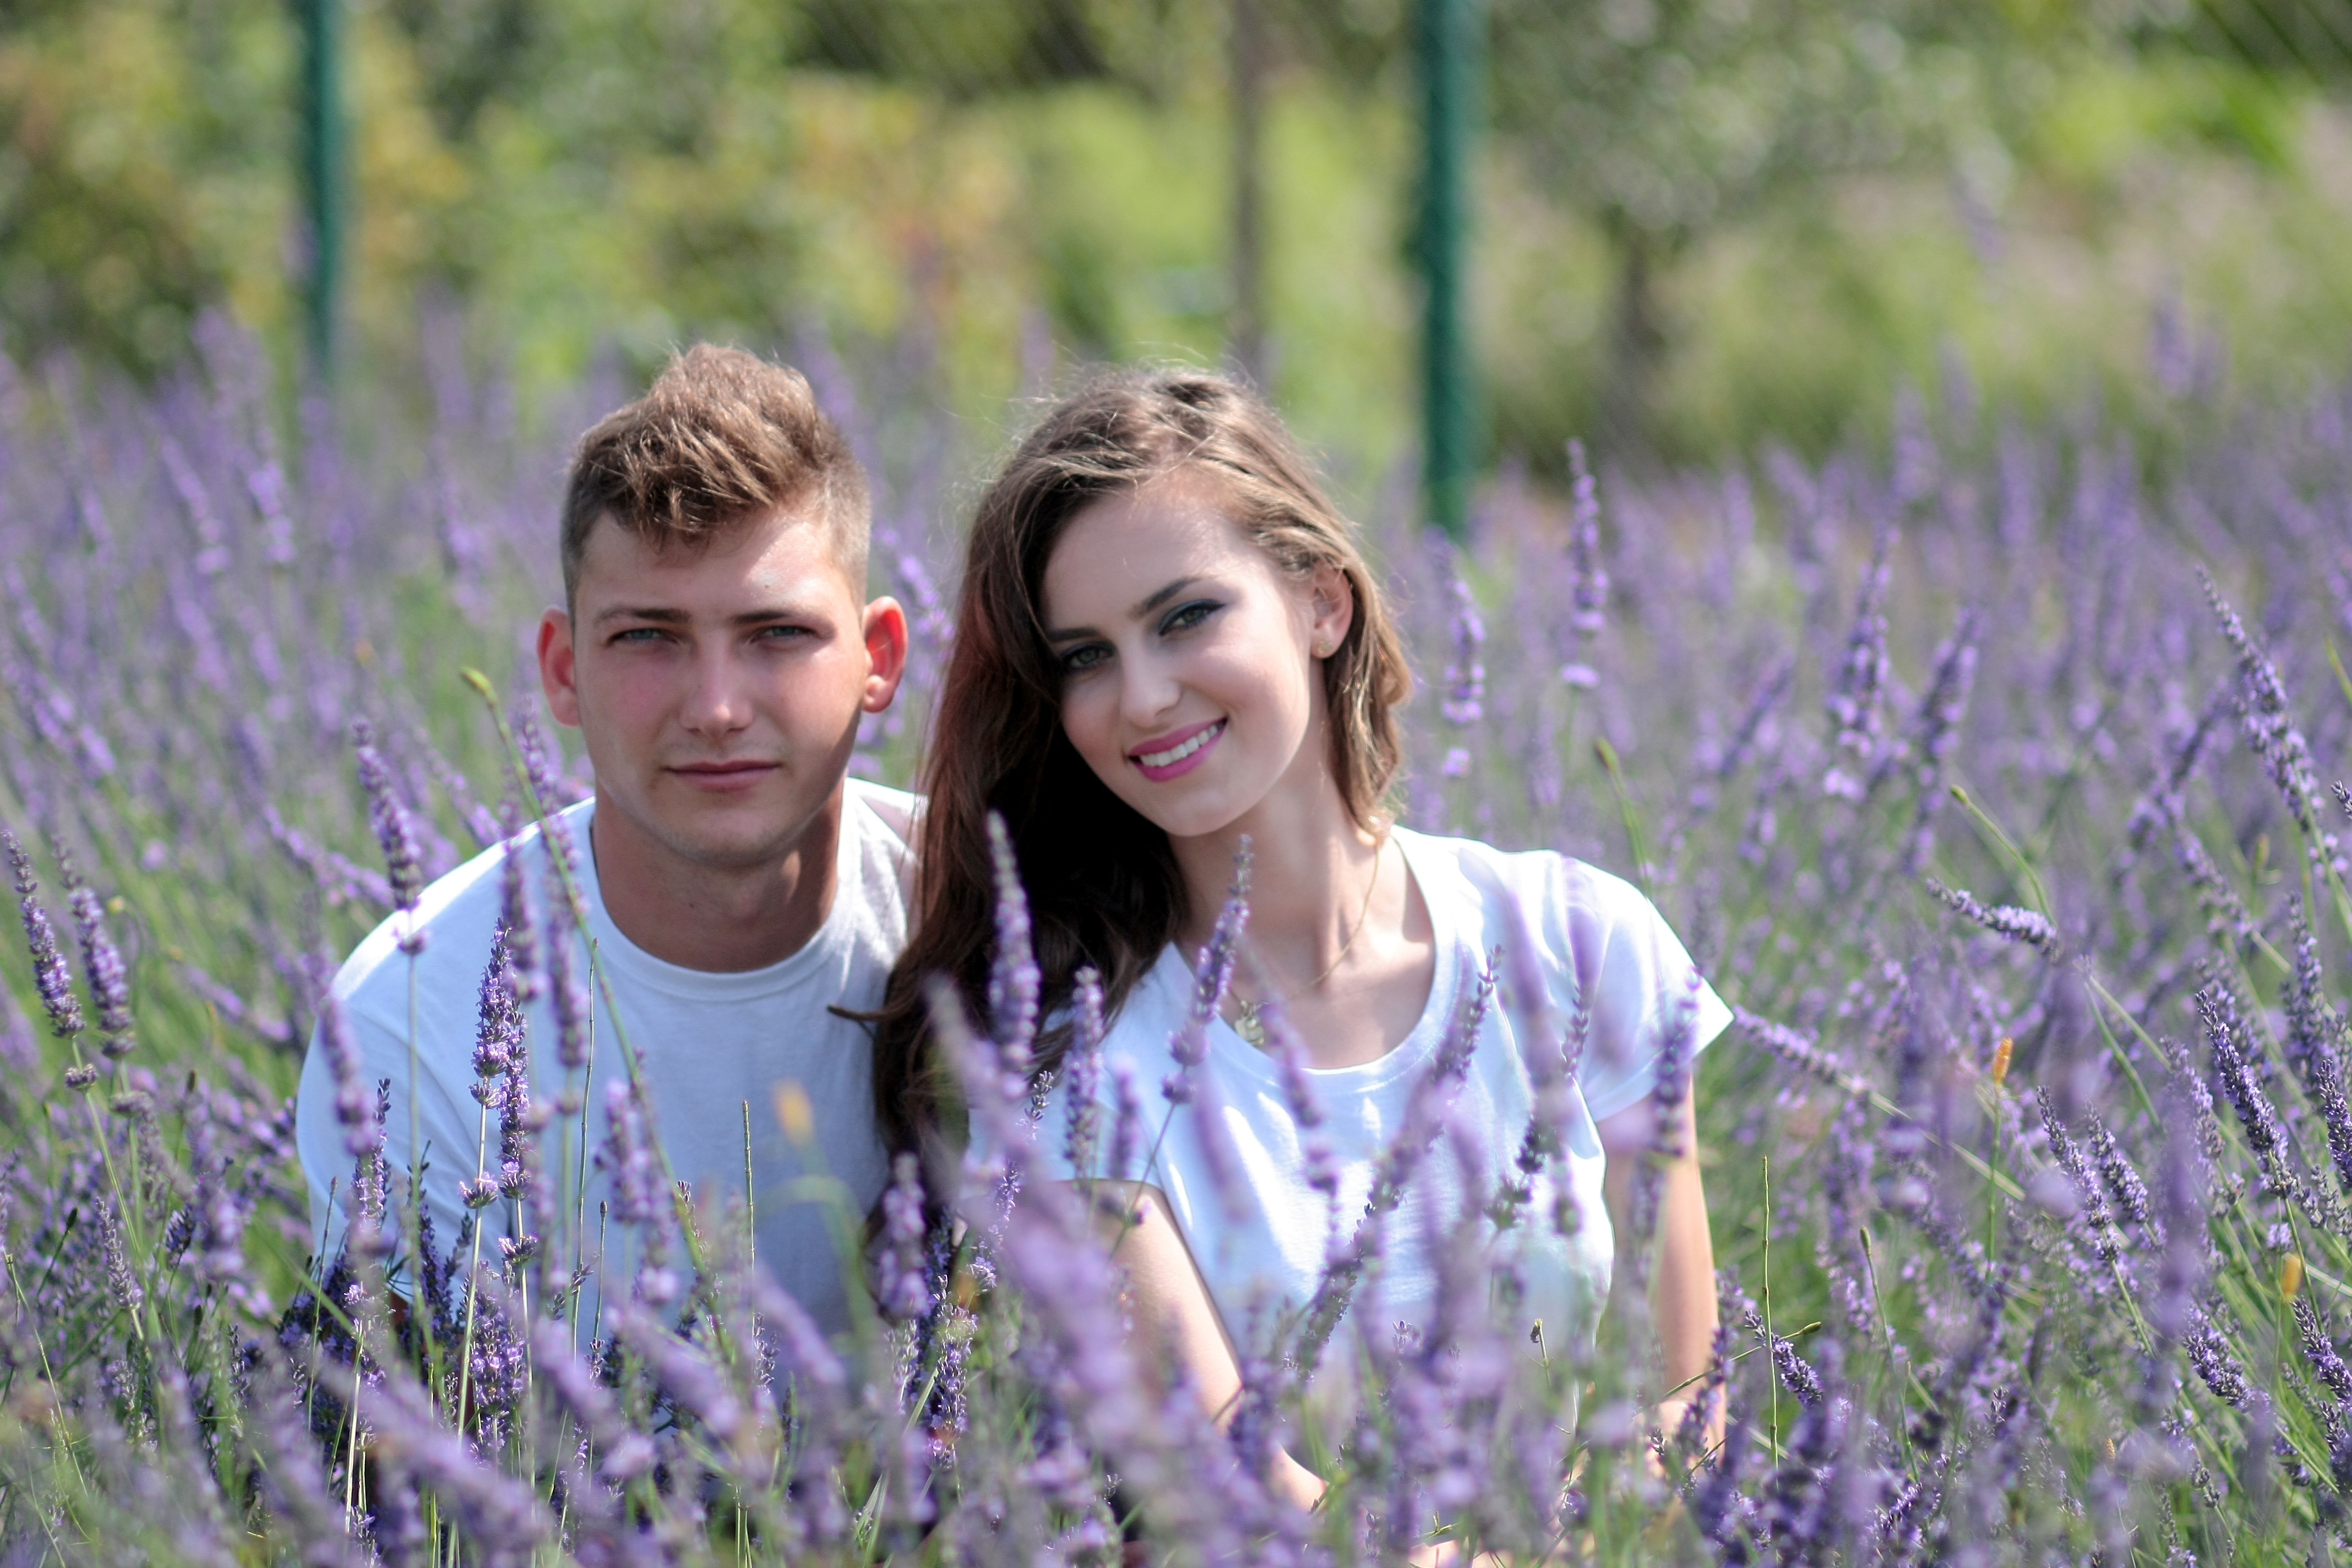
nature, grass, people, plant, girl, field, meadow, flower, boy, love, spring, couple, romance, flora, lavender, hug, wildflower, beauty, woodland, lupin, flowering plant, portrait photography